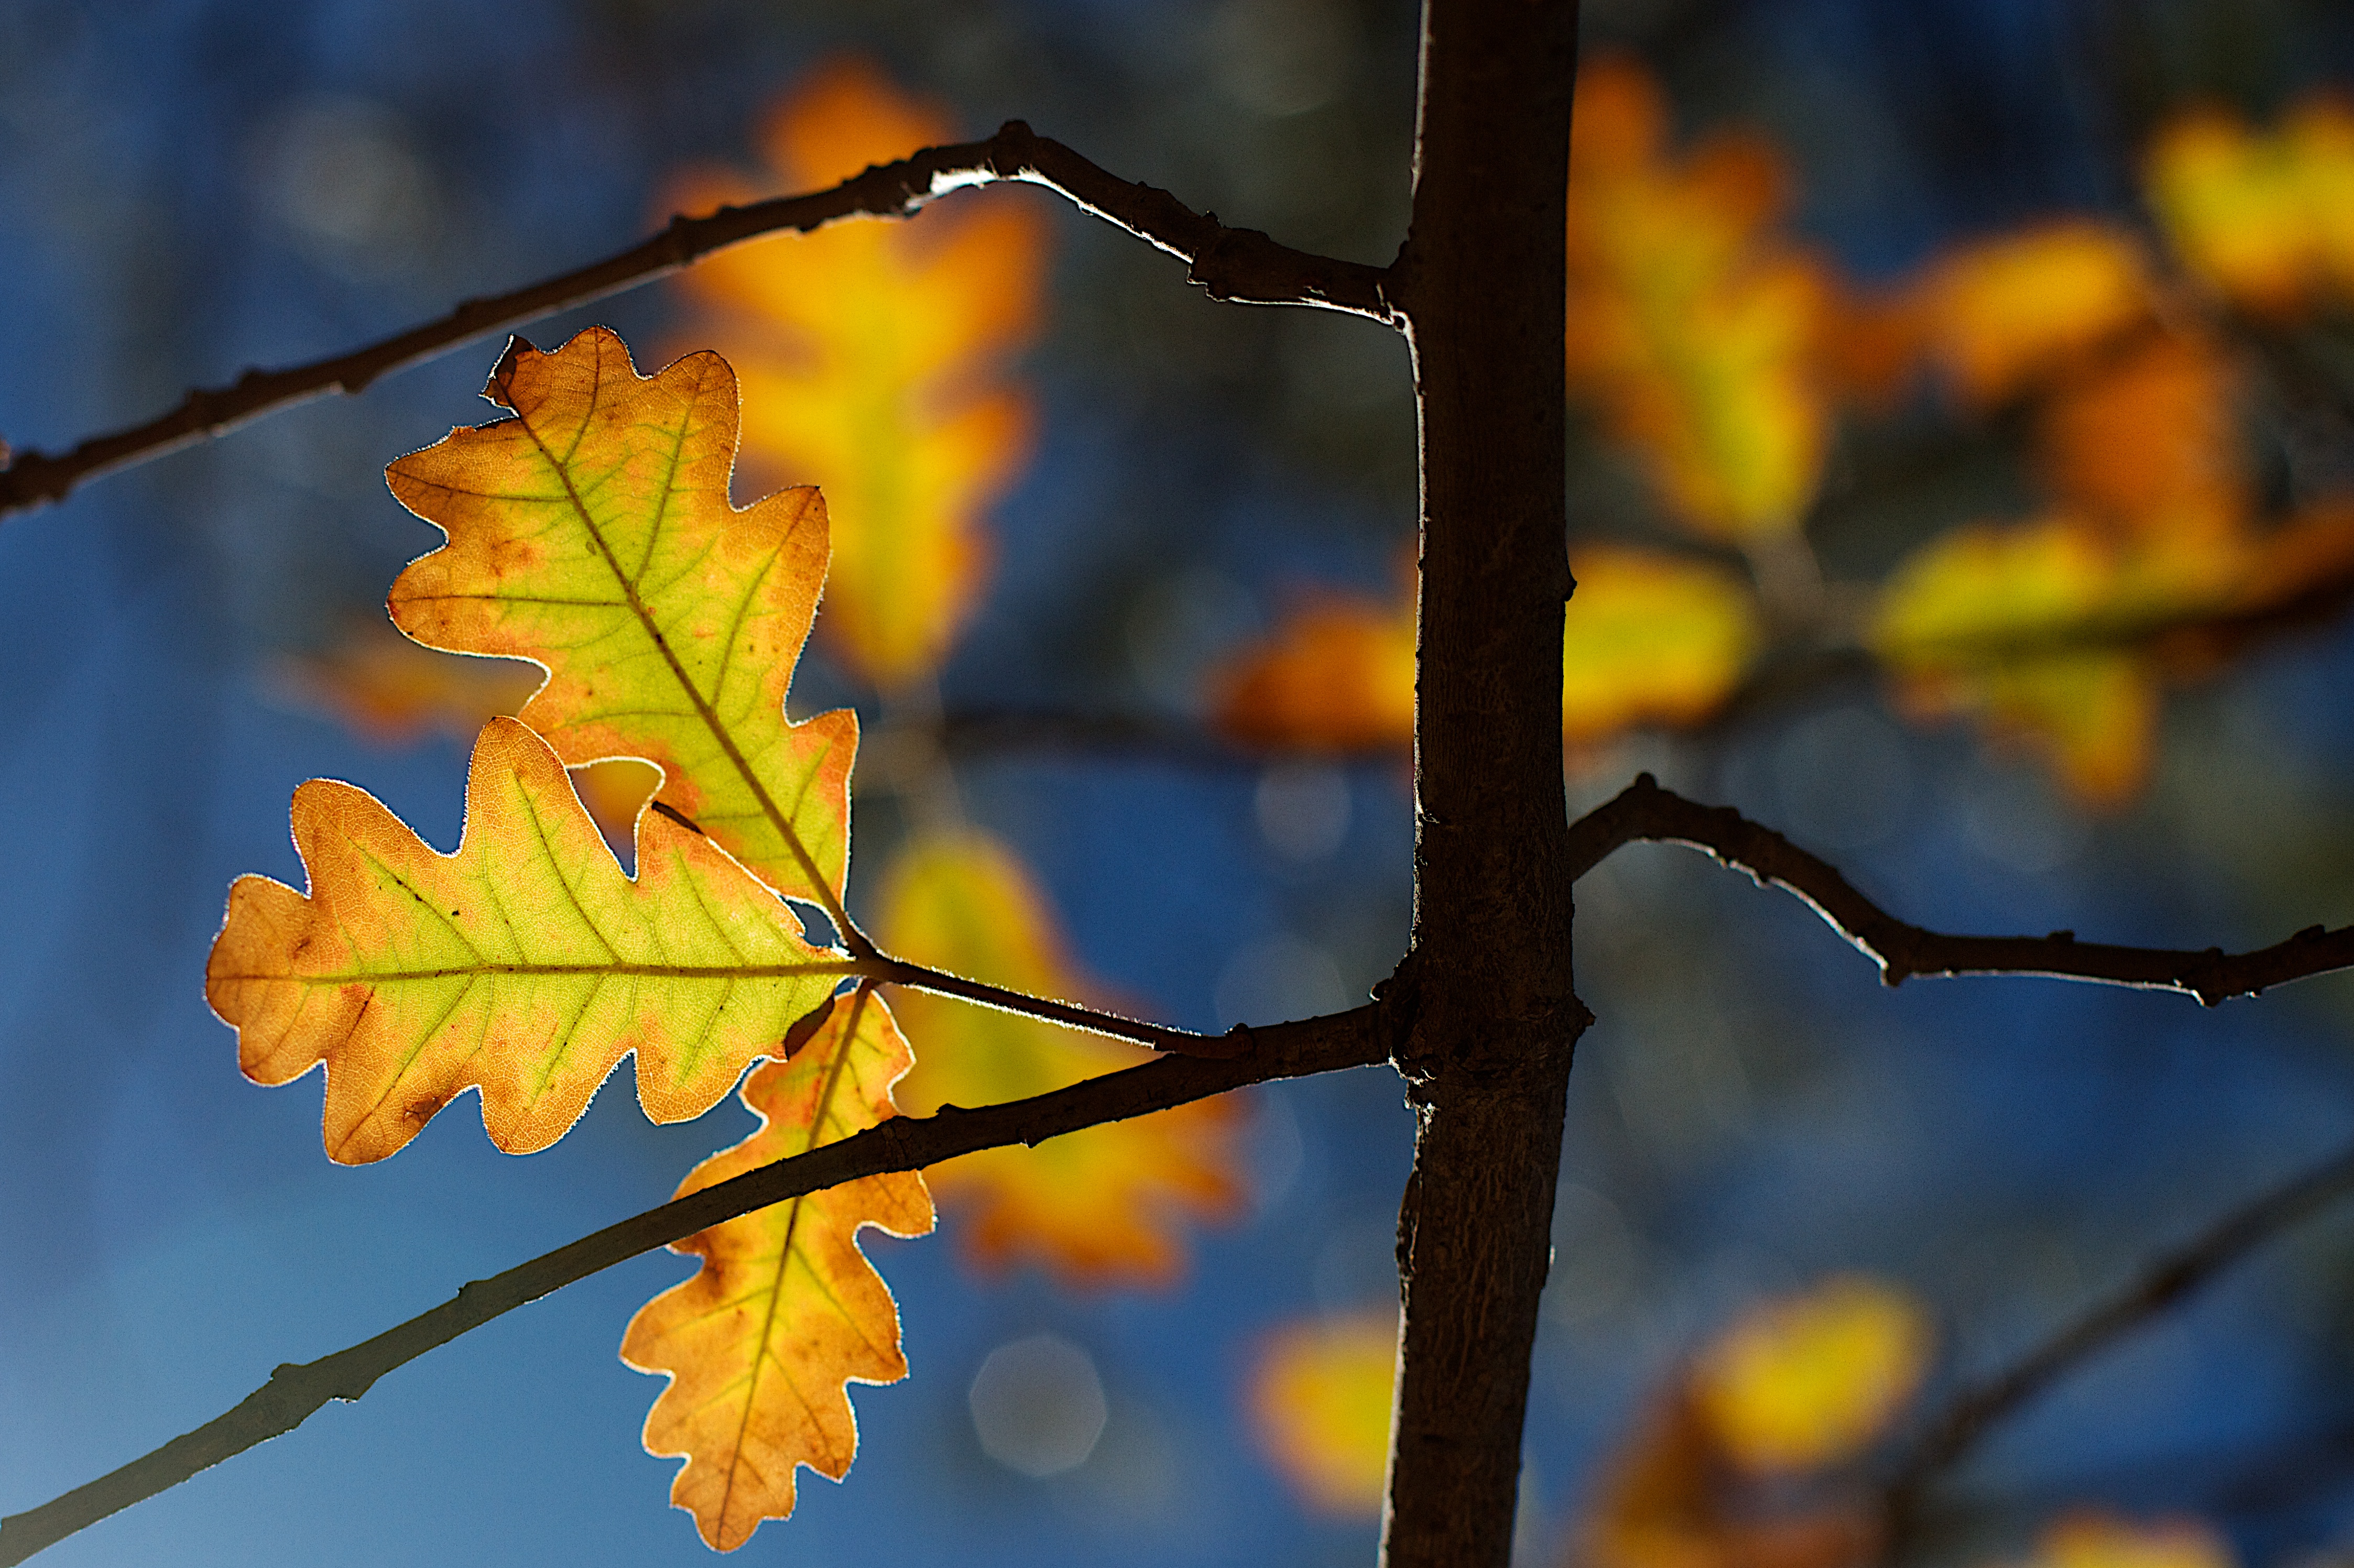
tree, nature, branch, plant, sunlight, leaf, flower, autumn, yellow, season, twig, plant stem, woody plant